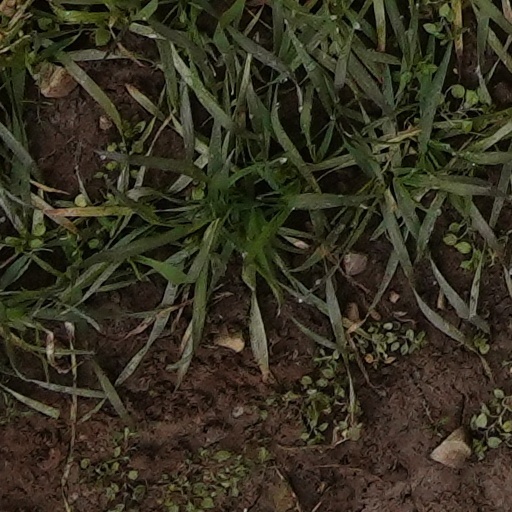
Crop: wheat